Sarah Bradlee Fulton

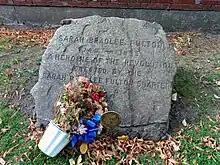
Sarah Bradlee Fulton stone in the Salem Street Burying Ground

A play "Sarah Bradlee Fulton, Patriot: A Colonial Drama in Three Acts" was written about her by Grace Jewett Austin in 1919.